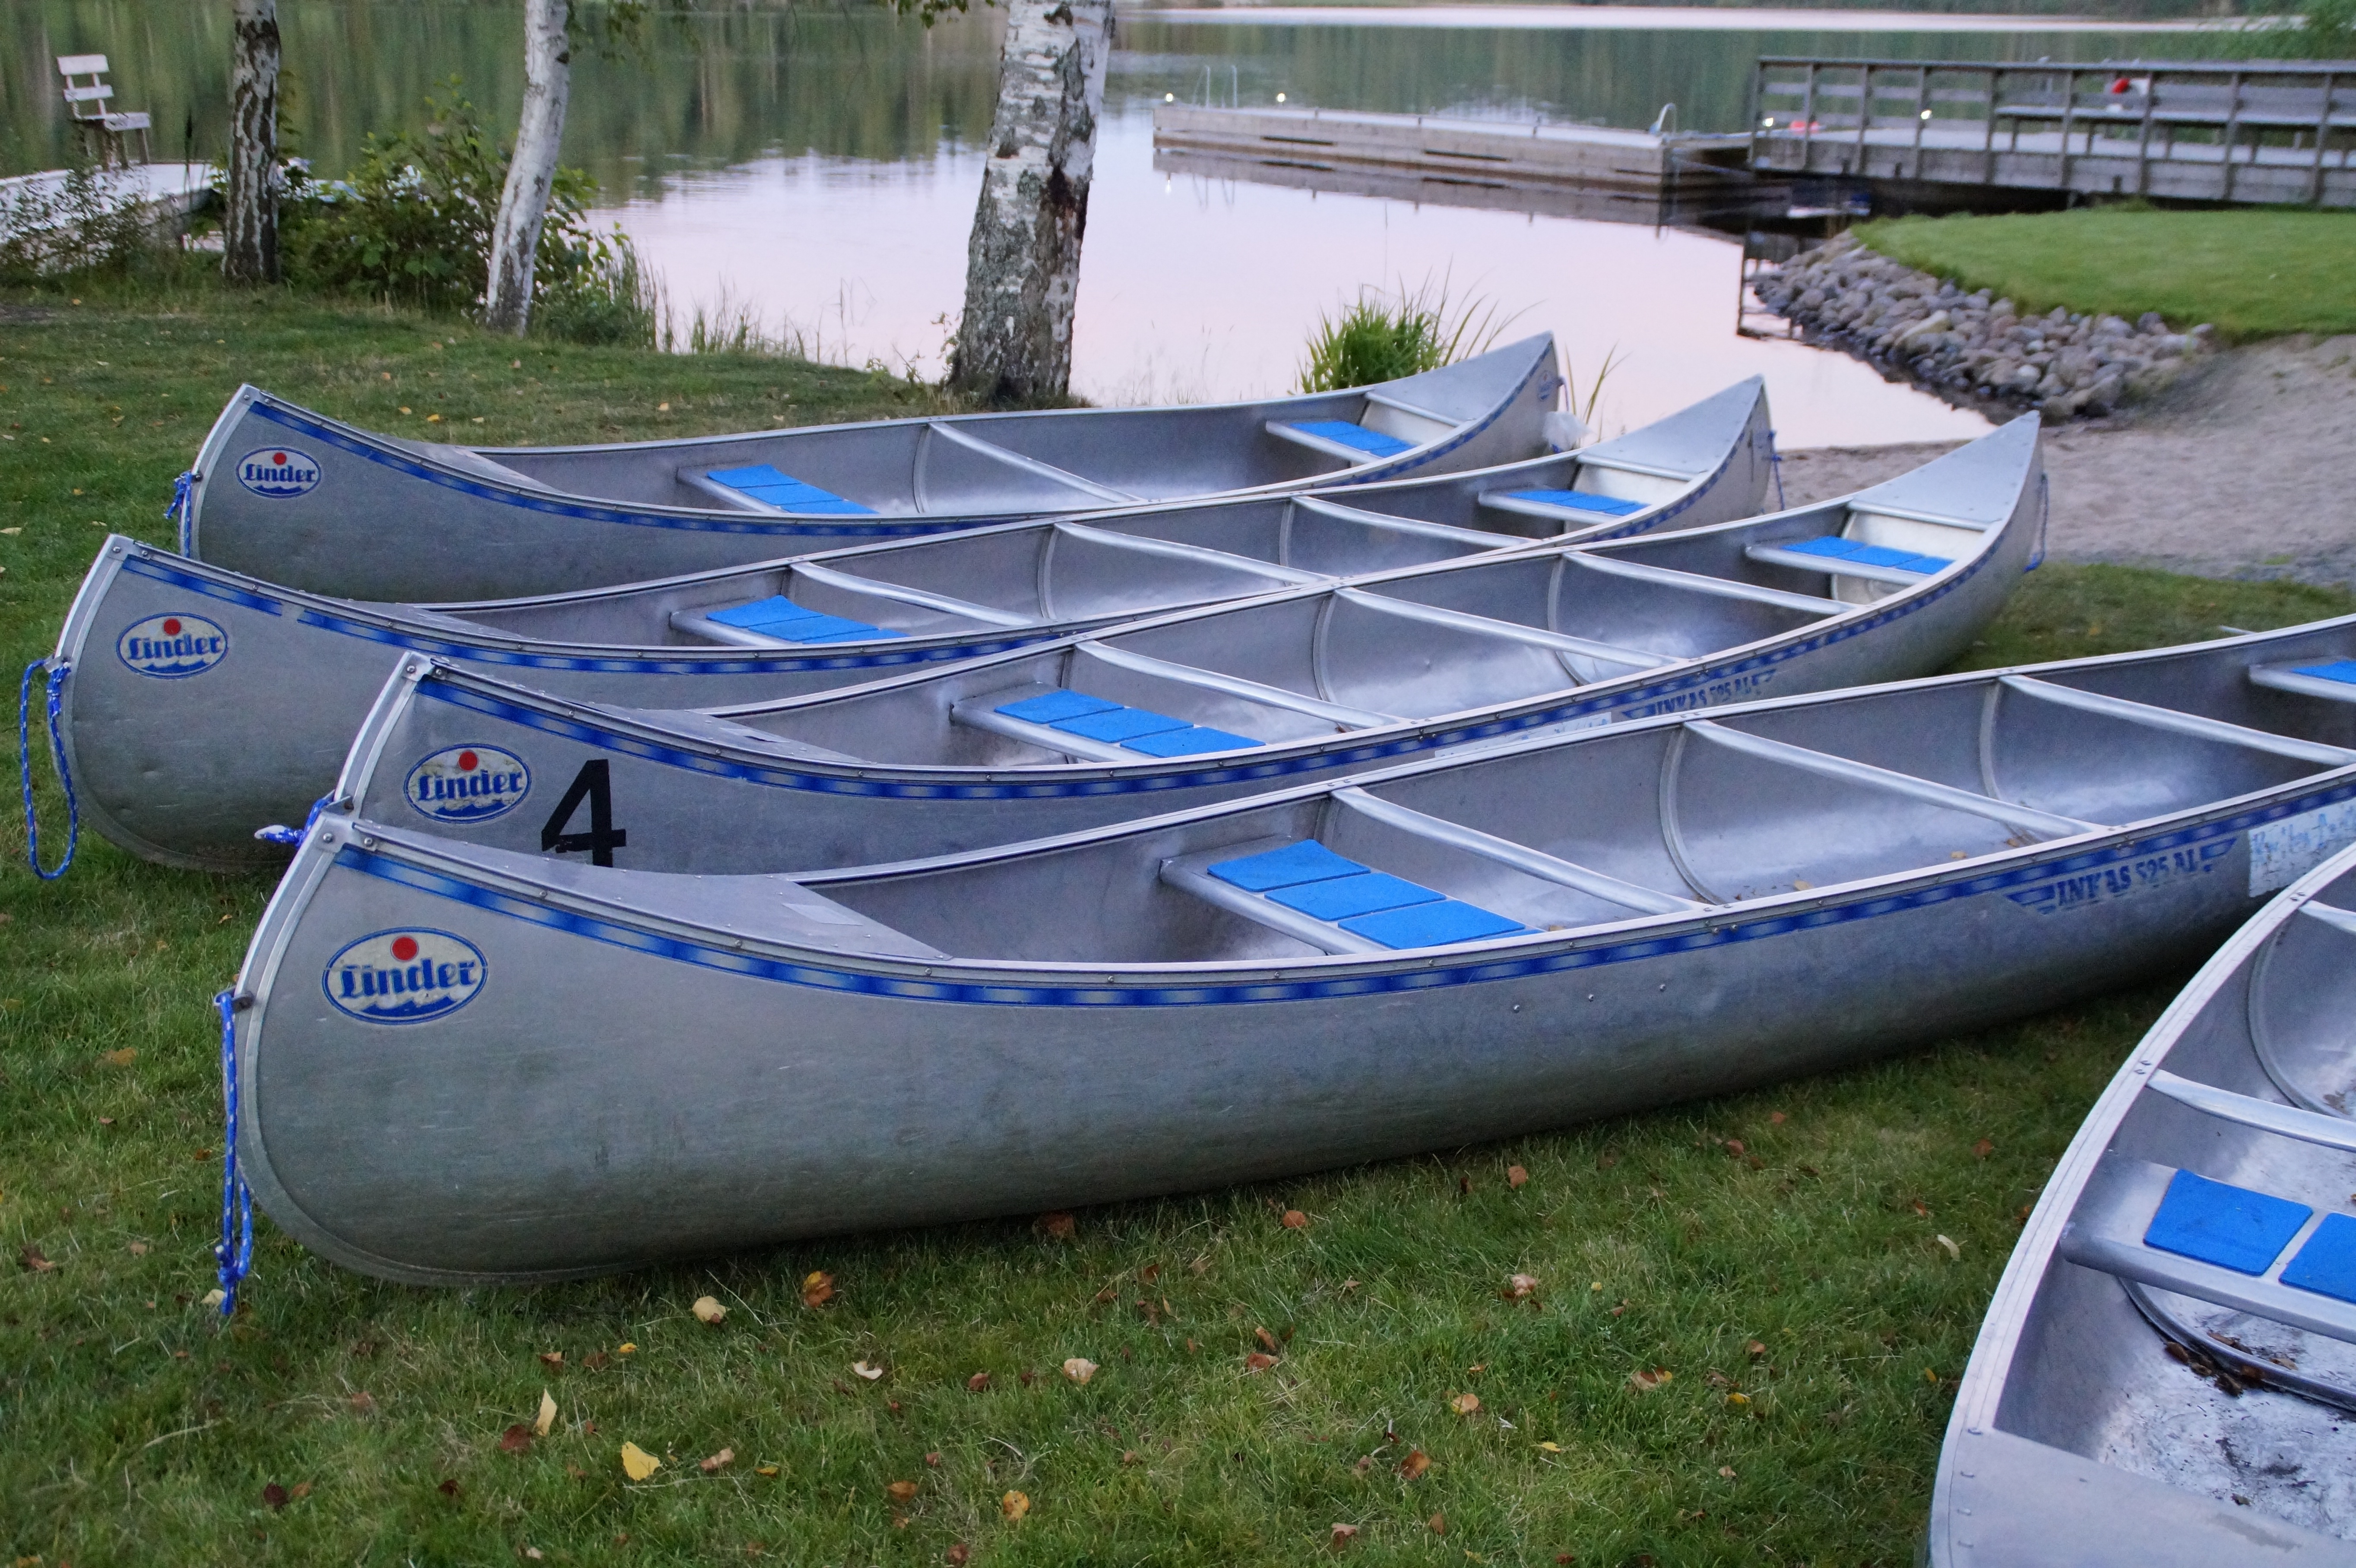
water, sport, boat, canoe, boot, paddle, vehicle, leisure, kayak, boating, boats, watercraft, ecosystem, canoeing, water sports, dinghy, trend sports, skiff, watercraft rowing